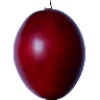
Label: tamarillo